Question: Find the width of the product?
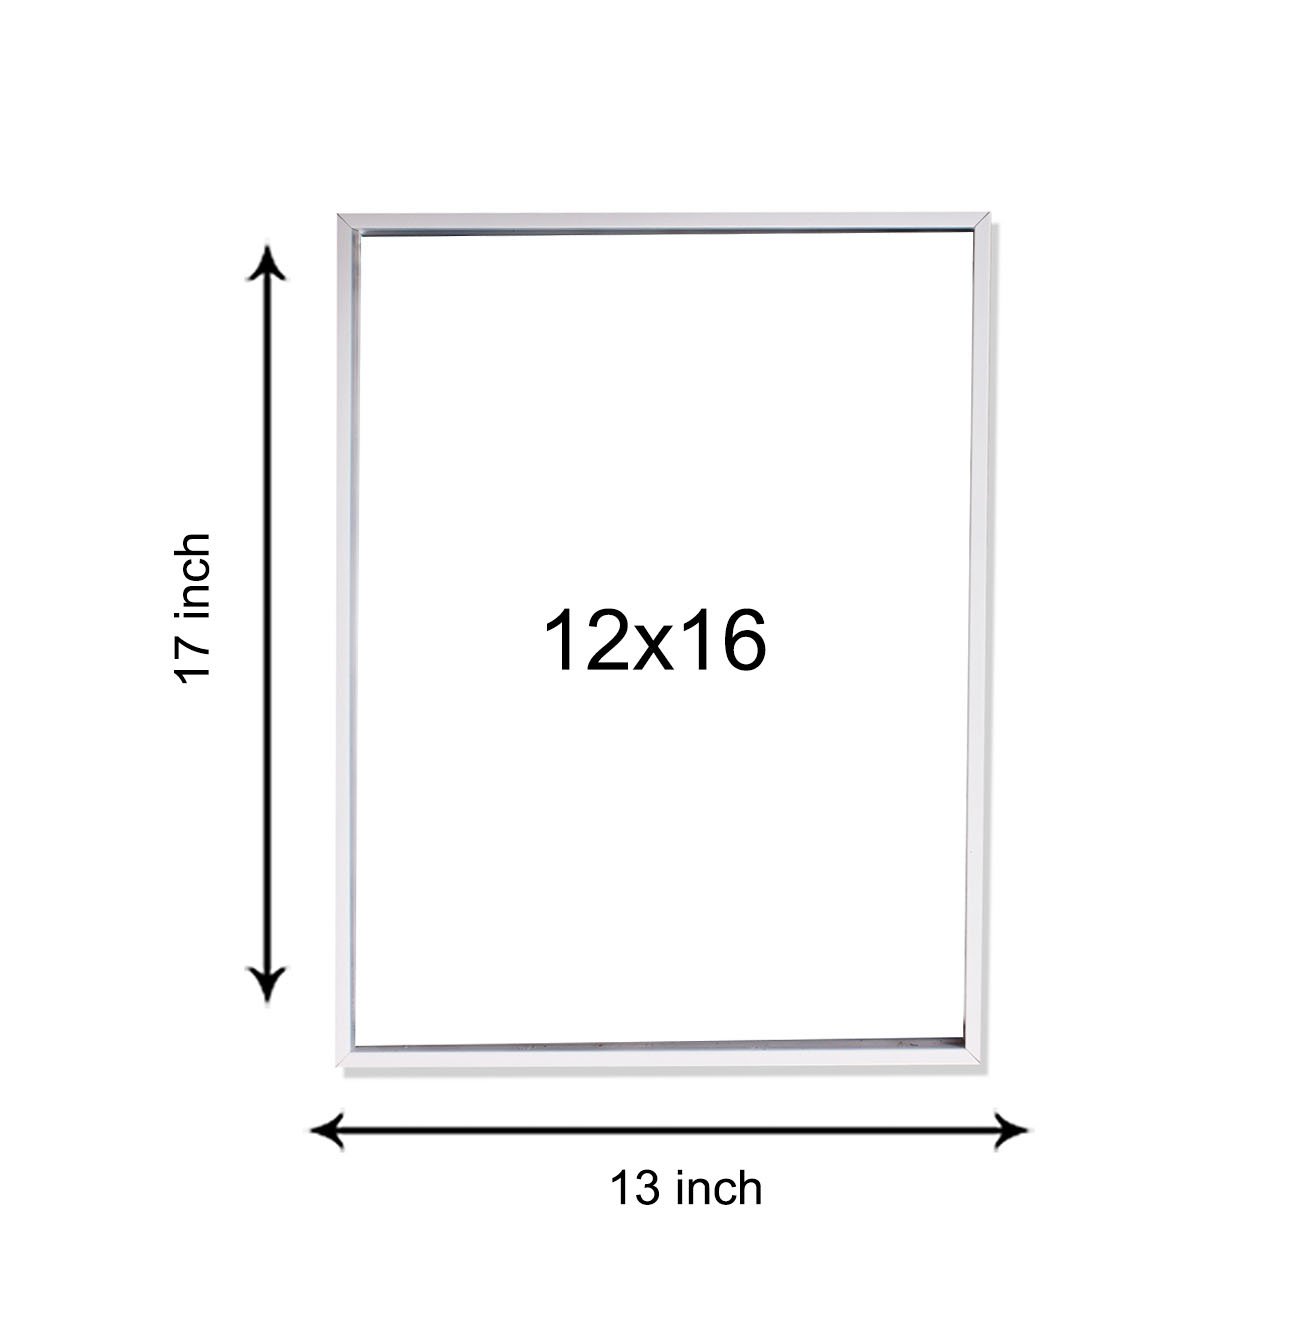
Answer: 13.0 inch